Regio V Esquiliae

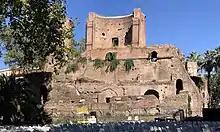
The remains of the so-called Trophy of Marius

The Regio V Esquiliae is the fifth regio of imperial Rome, under Augustus's administrative reform. Regio V took its name from the Esquiline Hill. It contains parts of the Oppian Hill and Cispian Hill (two minor hills close to the city center) and of the Esquiline, plus the plain just outside the Servian Wall.